High contrast grating

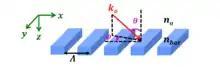
Schematics of high contrast grating. Λ, grating period; k, incident light wave vector; n, refractive index of grating bar; n, refractive index of the surrounding medium of the grating bar.

The concept of high contrast grating took off with a report on a broadband high reflectivity reflector for surface-normal incident light (the ratio between the wavelength bandwidth with a reflectivity larger than 0.99 and the central wavelength is greater than 30%) in 2004 by Constance J. Chang-Hasnain et al., which was demonstrated experimentally in the same year. The key idea is to have the high-refractive-index material all surrounded by low-refractive-index material. They are subsequently applied as a highly reflective mirror in vertical-cavity surface-emitting lasers, as well as monolithic, continuously wavelength tunable vertical-cavity surface-emitting lasers. The properties of high contrast grating are rapidly explored since then. The following lists some relevant examples: